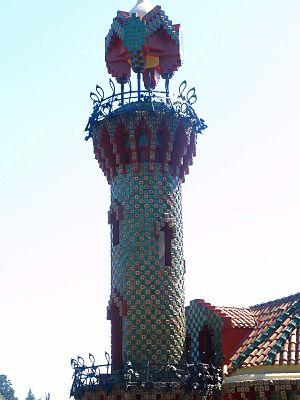
El Capricho est le nom populaire de la Villa Quijano, un bâtiment moderniste situé à Comillas. Il s'agit d'un projet d'Antoni Gaudí construit entre 1883 et 1885 sous la direction de Cristóbal Cascante, assistant de l'architecte, à la demande de Máximo Díaz de Quijano. C'est l'une des rares œuvres de Gaudi hors de Catalogne.